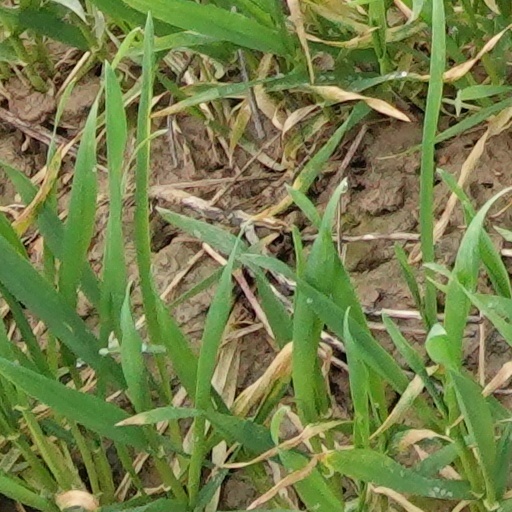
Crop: wheat